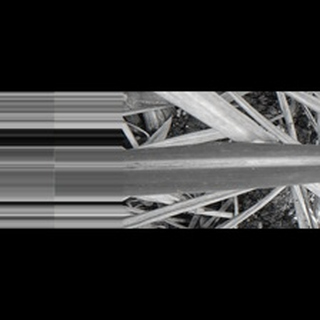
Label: sugarcane_red_rot